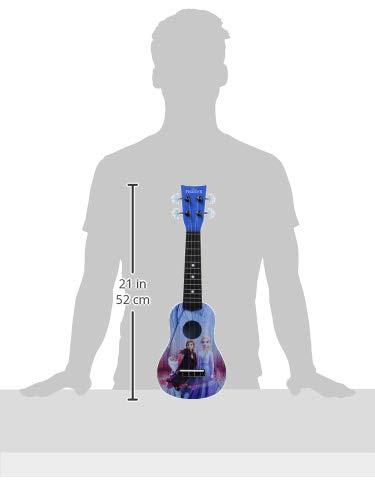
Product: First Act Discovery Frozen 2 Ukulele
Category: Toys & Games | Learning & Education | Musical Instruments
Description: Easy-to-play nylon strings deliver the traditional ukulele sound with high-quality and clear notes.
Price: $24.99
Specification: ProductDimensions:2x5x19inches|ItemWeight:3.52ounces|ShippingWeight:1.3pounds(Viewshippingratesandpolicies)|ASIN:B07PPQM3N7|Itemmodelnumber:FRO0027|Manufacturerrecommendedage:6yearsandup